East Finchley tube station

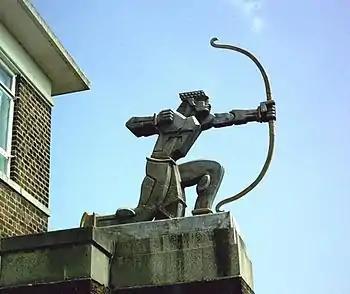
Aumonier's "The Archer" statue

For the introduction of London Underground services, the original station was completely demolished and rebuilt. The station was provided with two additional platforms, giving four in total. The platforms comprise two parallel islands with tracks on both sides. This was necessary as the intention of the Northern Heights project was that trains would be able to run south from East Finchley to Highgate via both the surface and the underground routes. The inner pair of tracks served the surface route, whilst the outer pair serve the tunnel route.